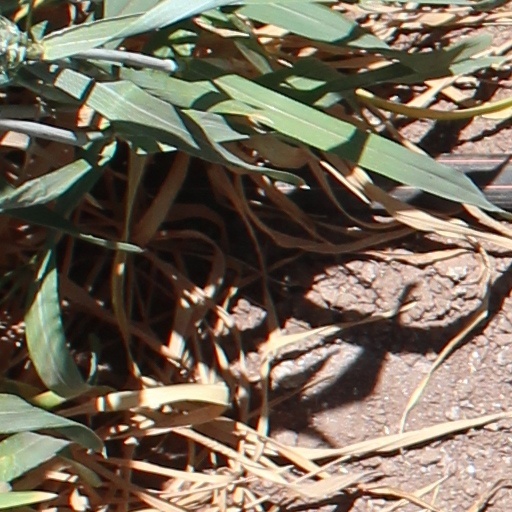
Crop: wheat